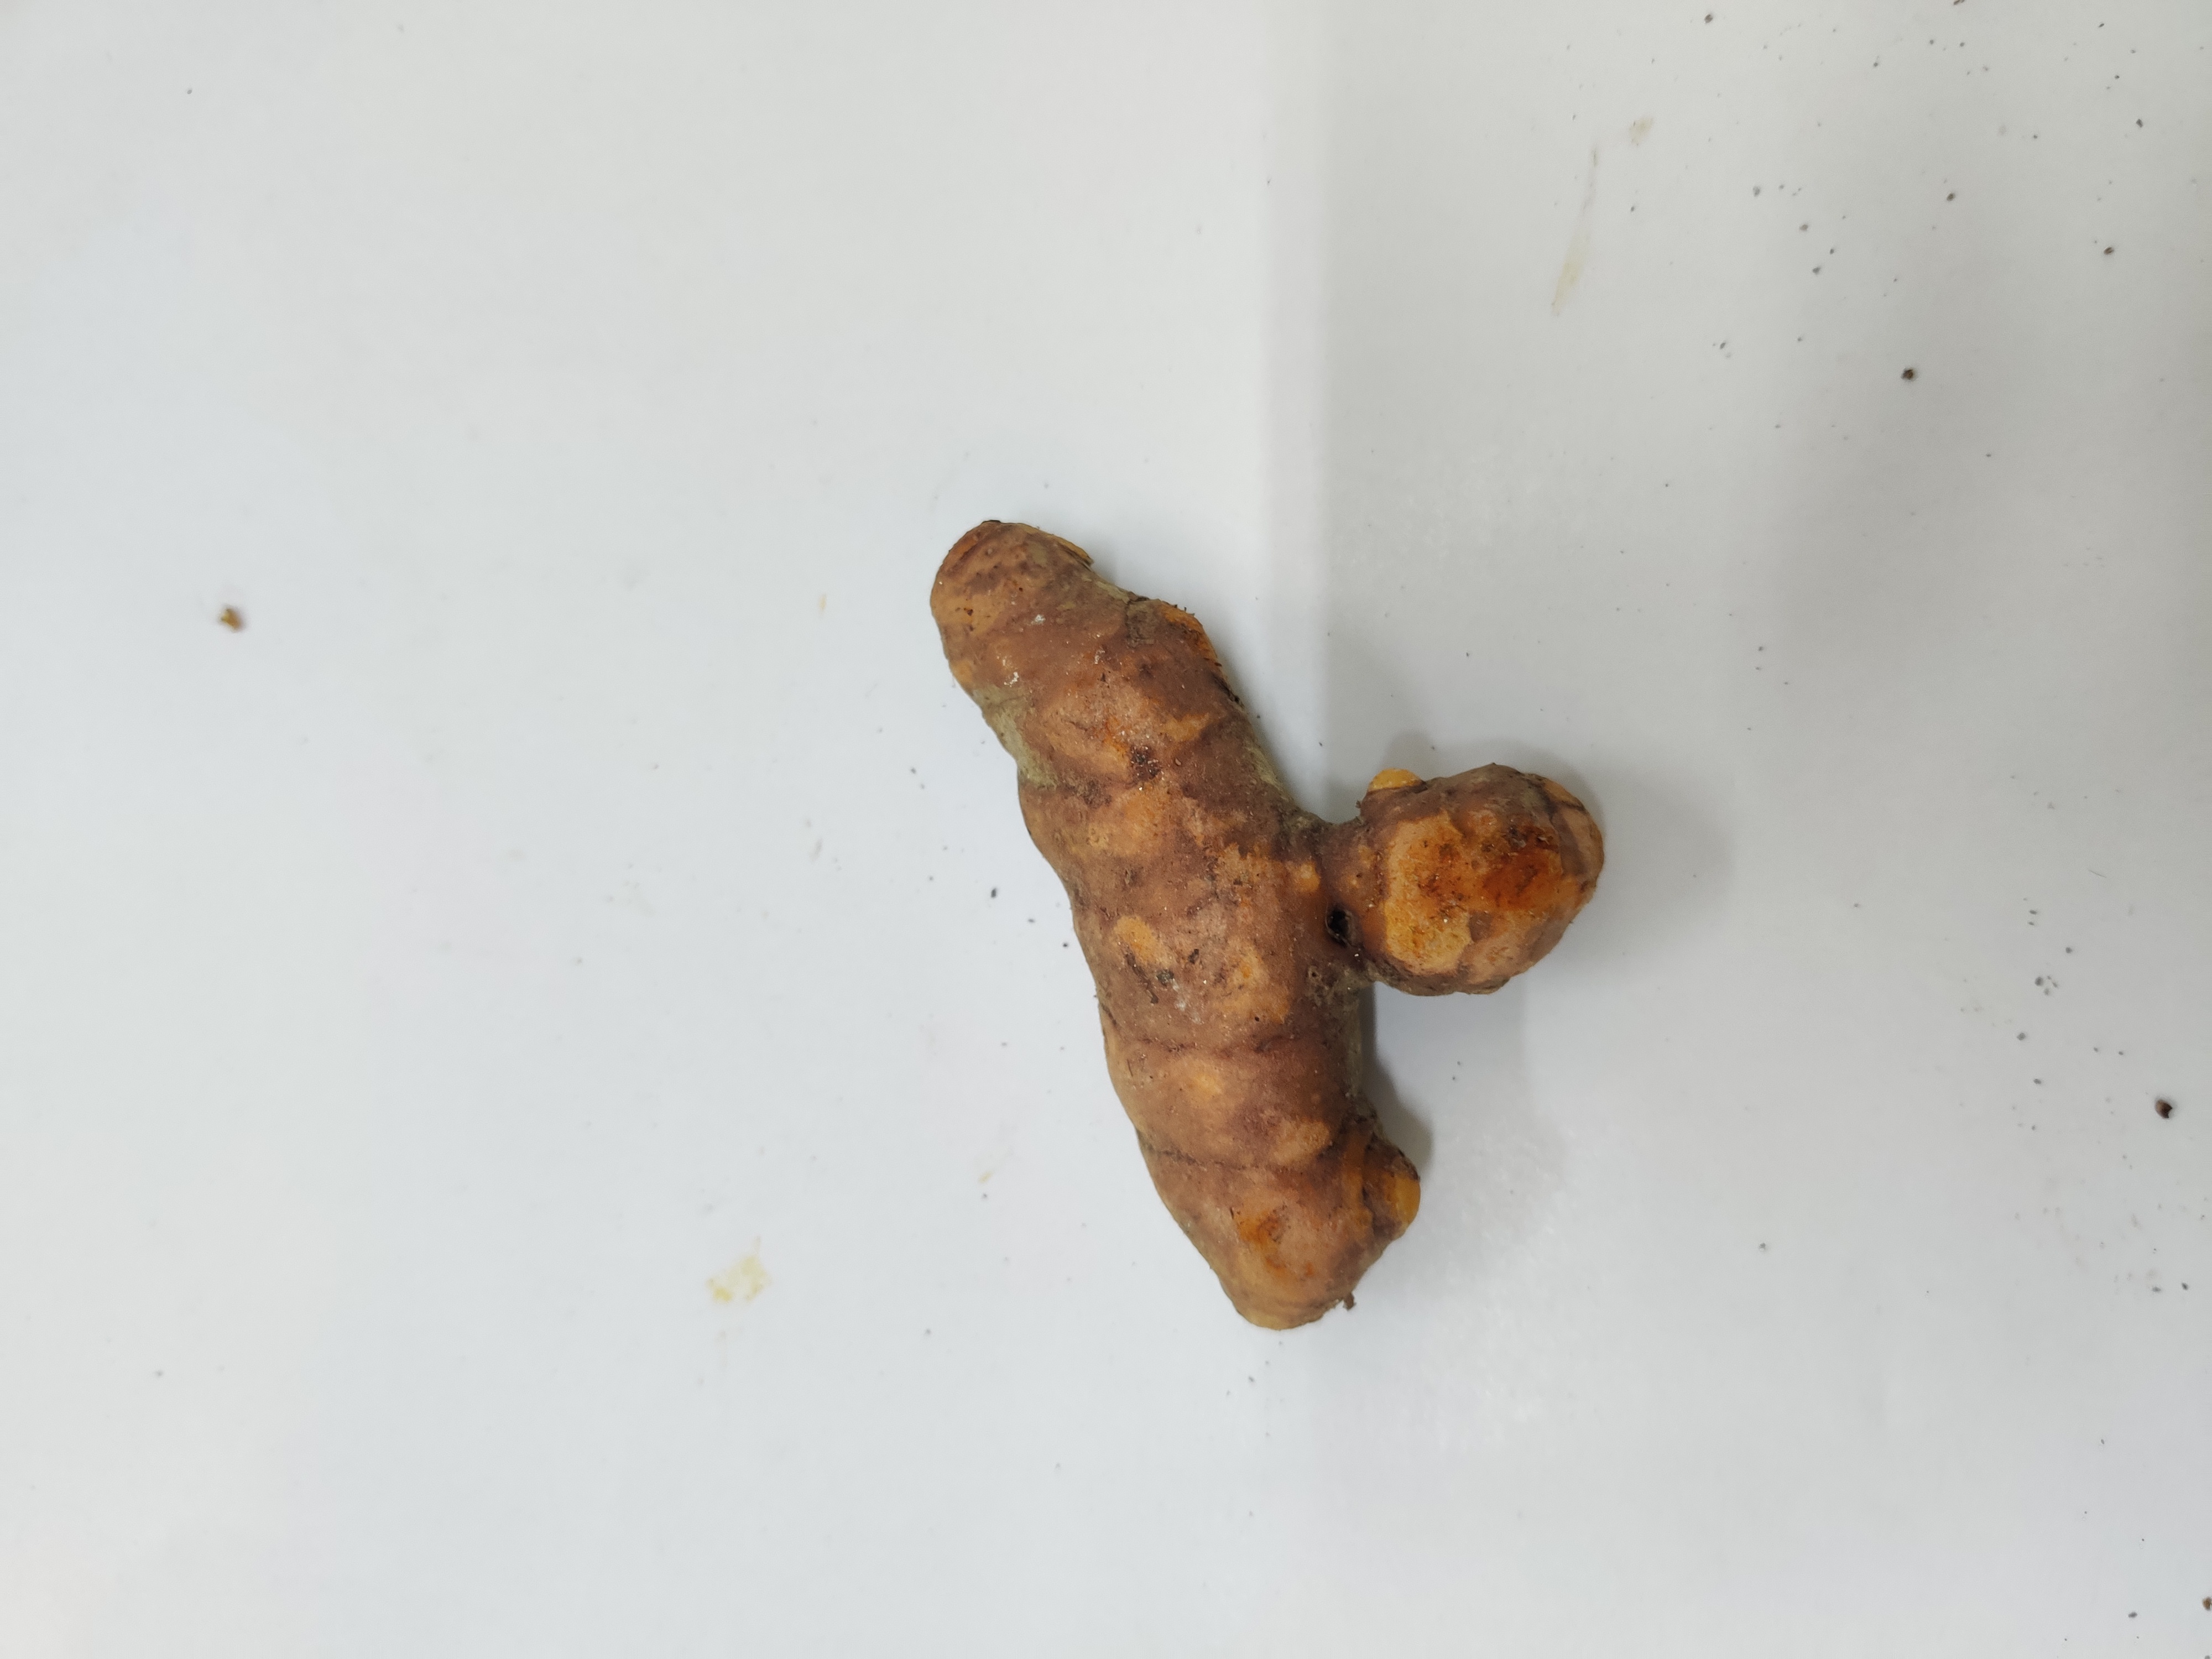
Crop: Turmeric
Condition: Fresh